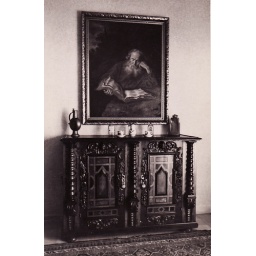
This cabinet would later reside in the home of Liselotte on Park Ave in New York City.